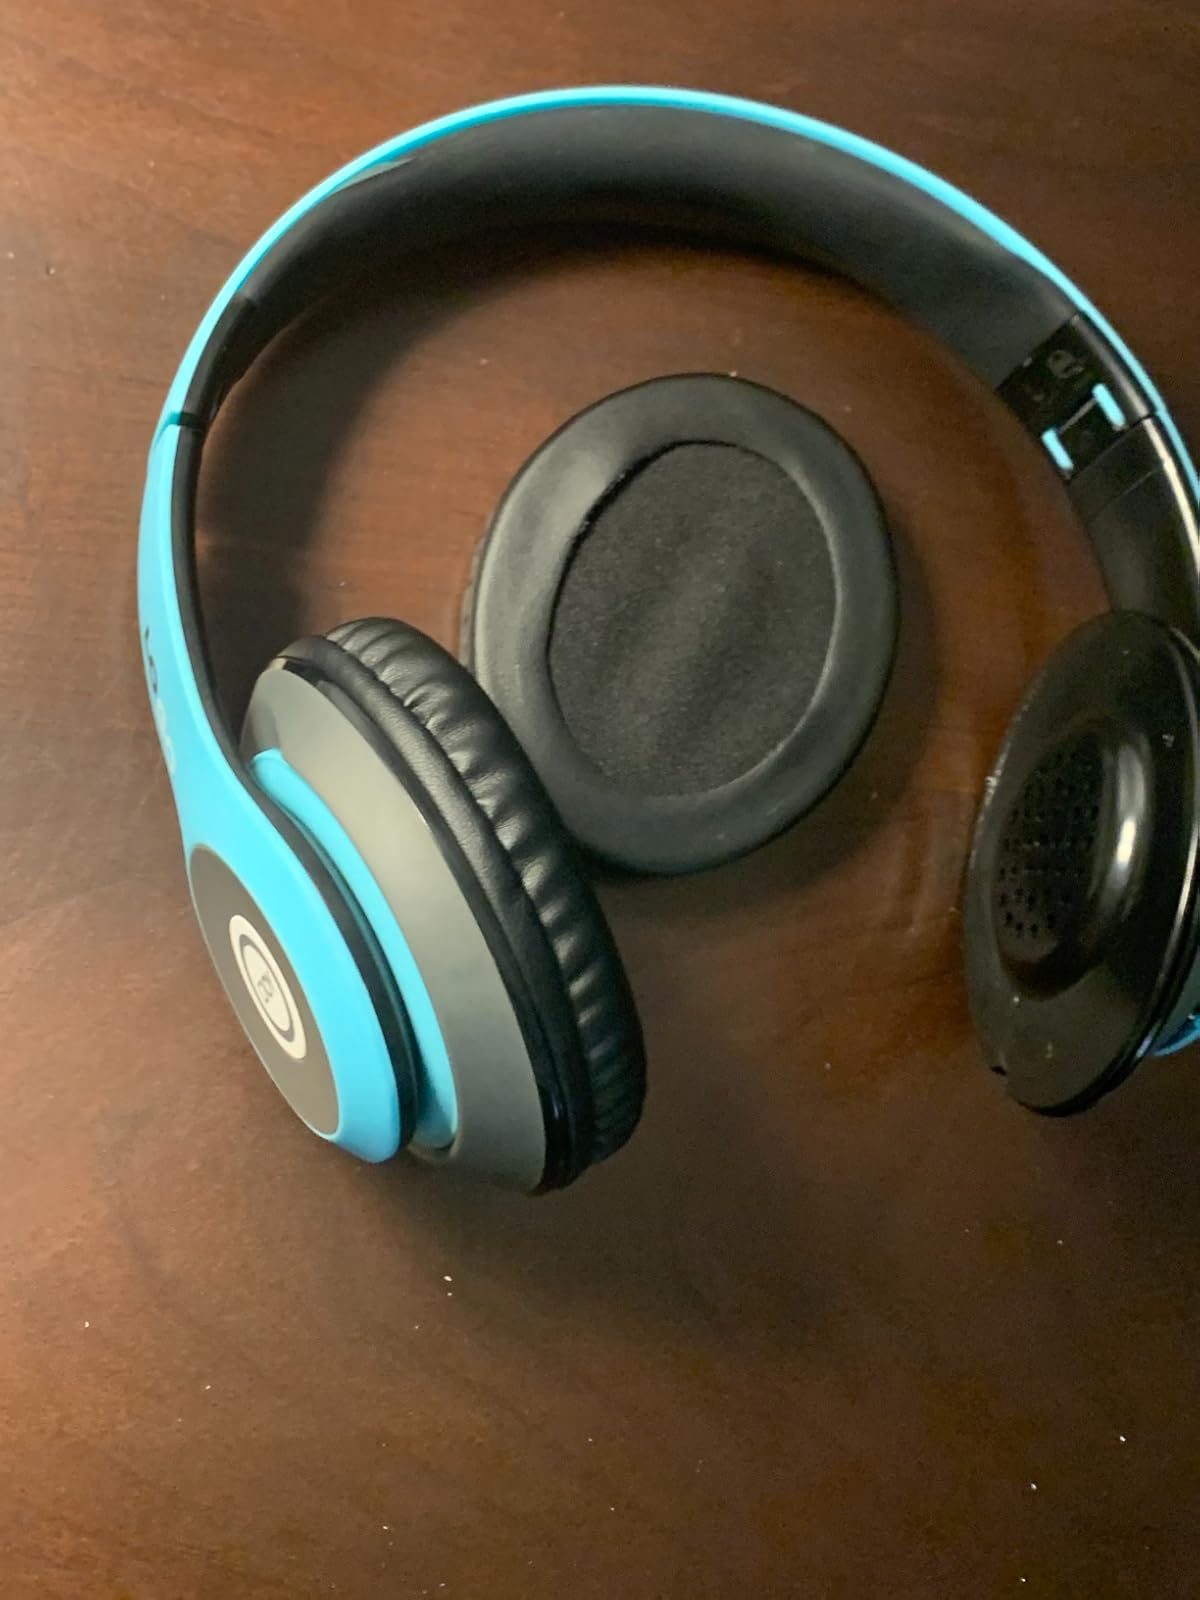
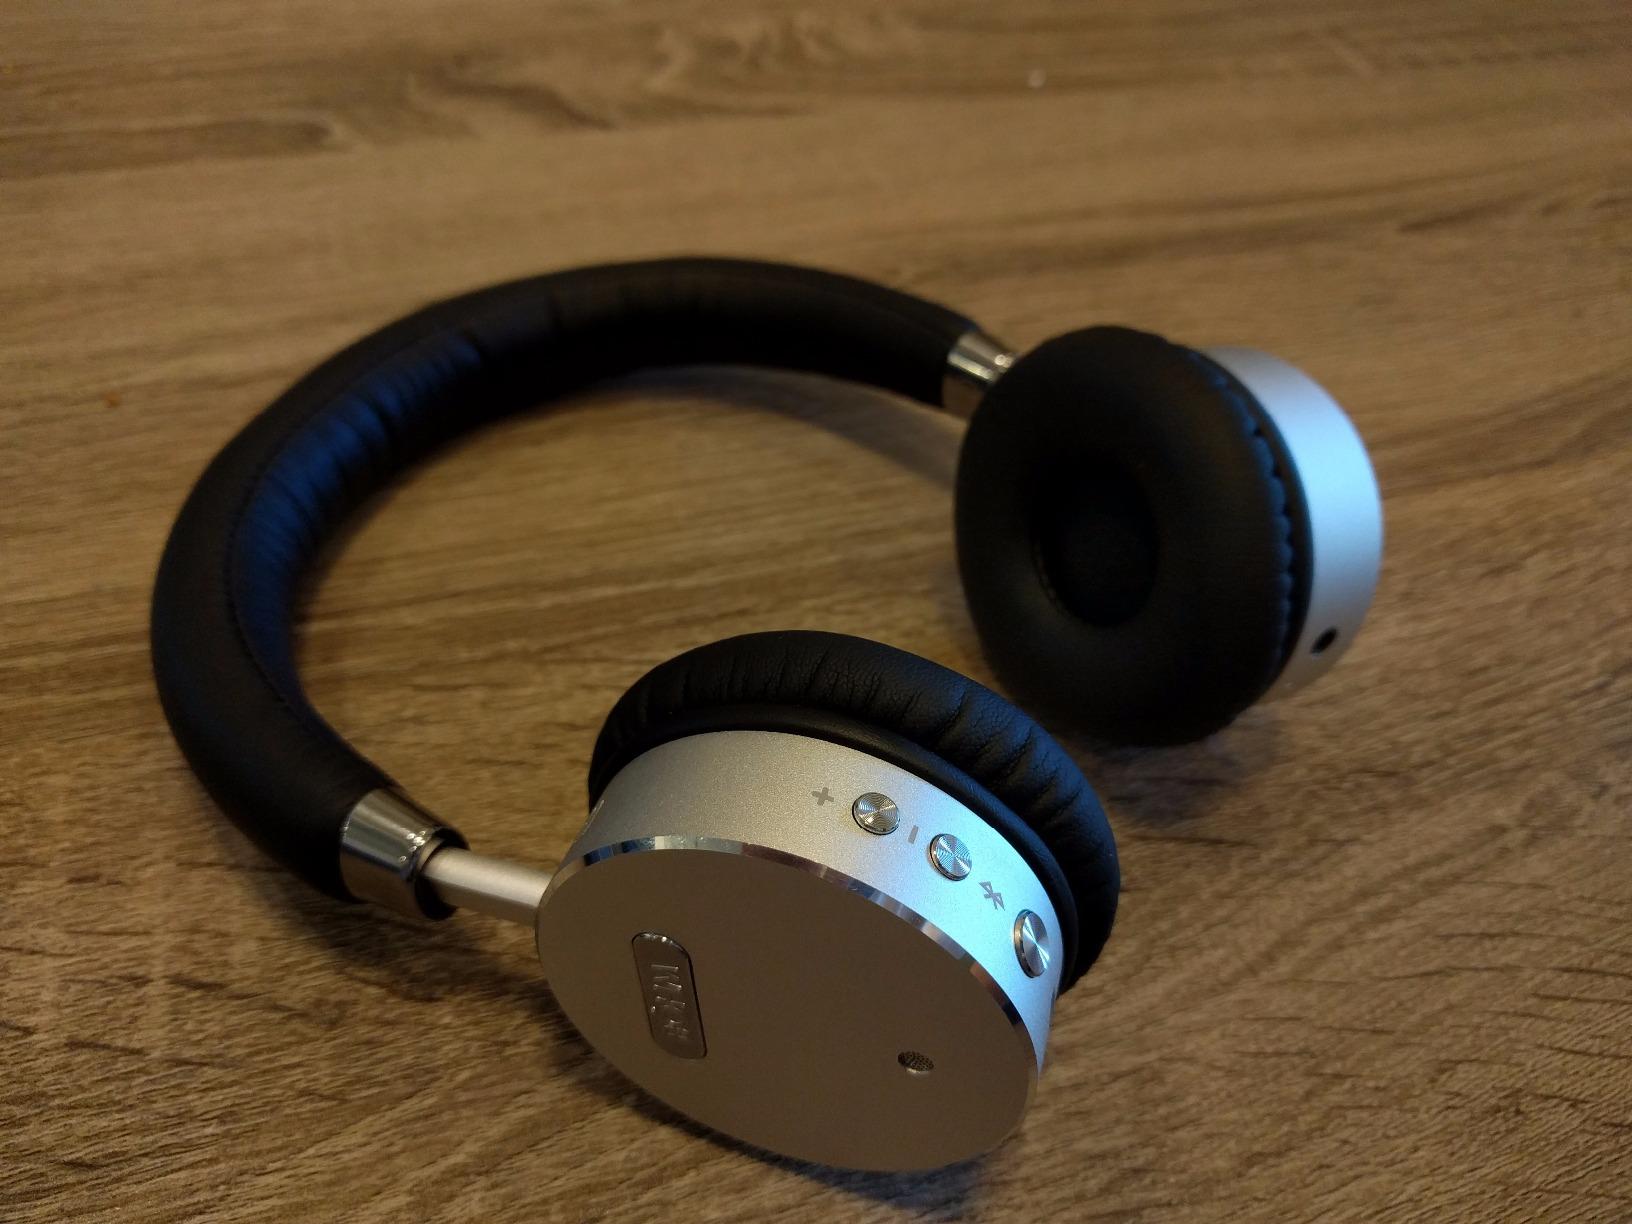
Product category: headphones
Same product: no